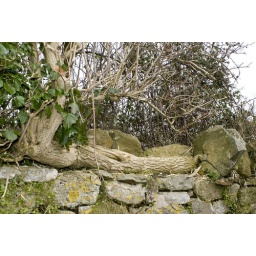
Alder tree growing in and along the stone wall outside the old church.